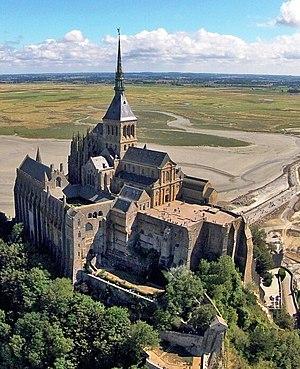
Vue aérienne de l'abbaye du Mont-Saint-Michel
L’abbaye du Mont-Saint-Michel est une abbaye, anciennement bénédictine et désormais confiée aux Fraternités monastiques de Jérusalem. Classée monument historique, elle est située sur l'îlot du mont Saint-Michel, qui se trouve lui-même sur le territoire de la commune française nommée Le Mont-Saint-Michel, dans le département de la Manche en région de Normandie.
Cet article recense les églises en France les plus hautes.